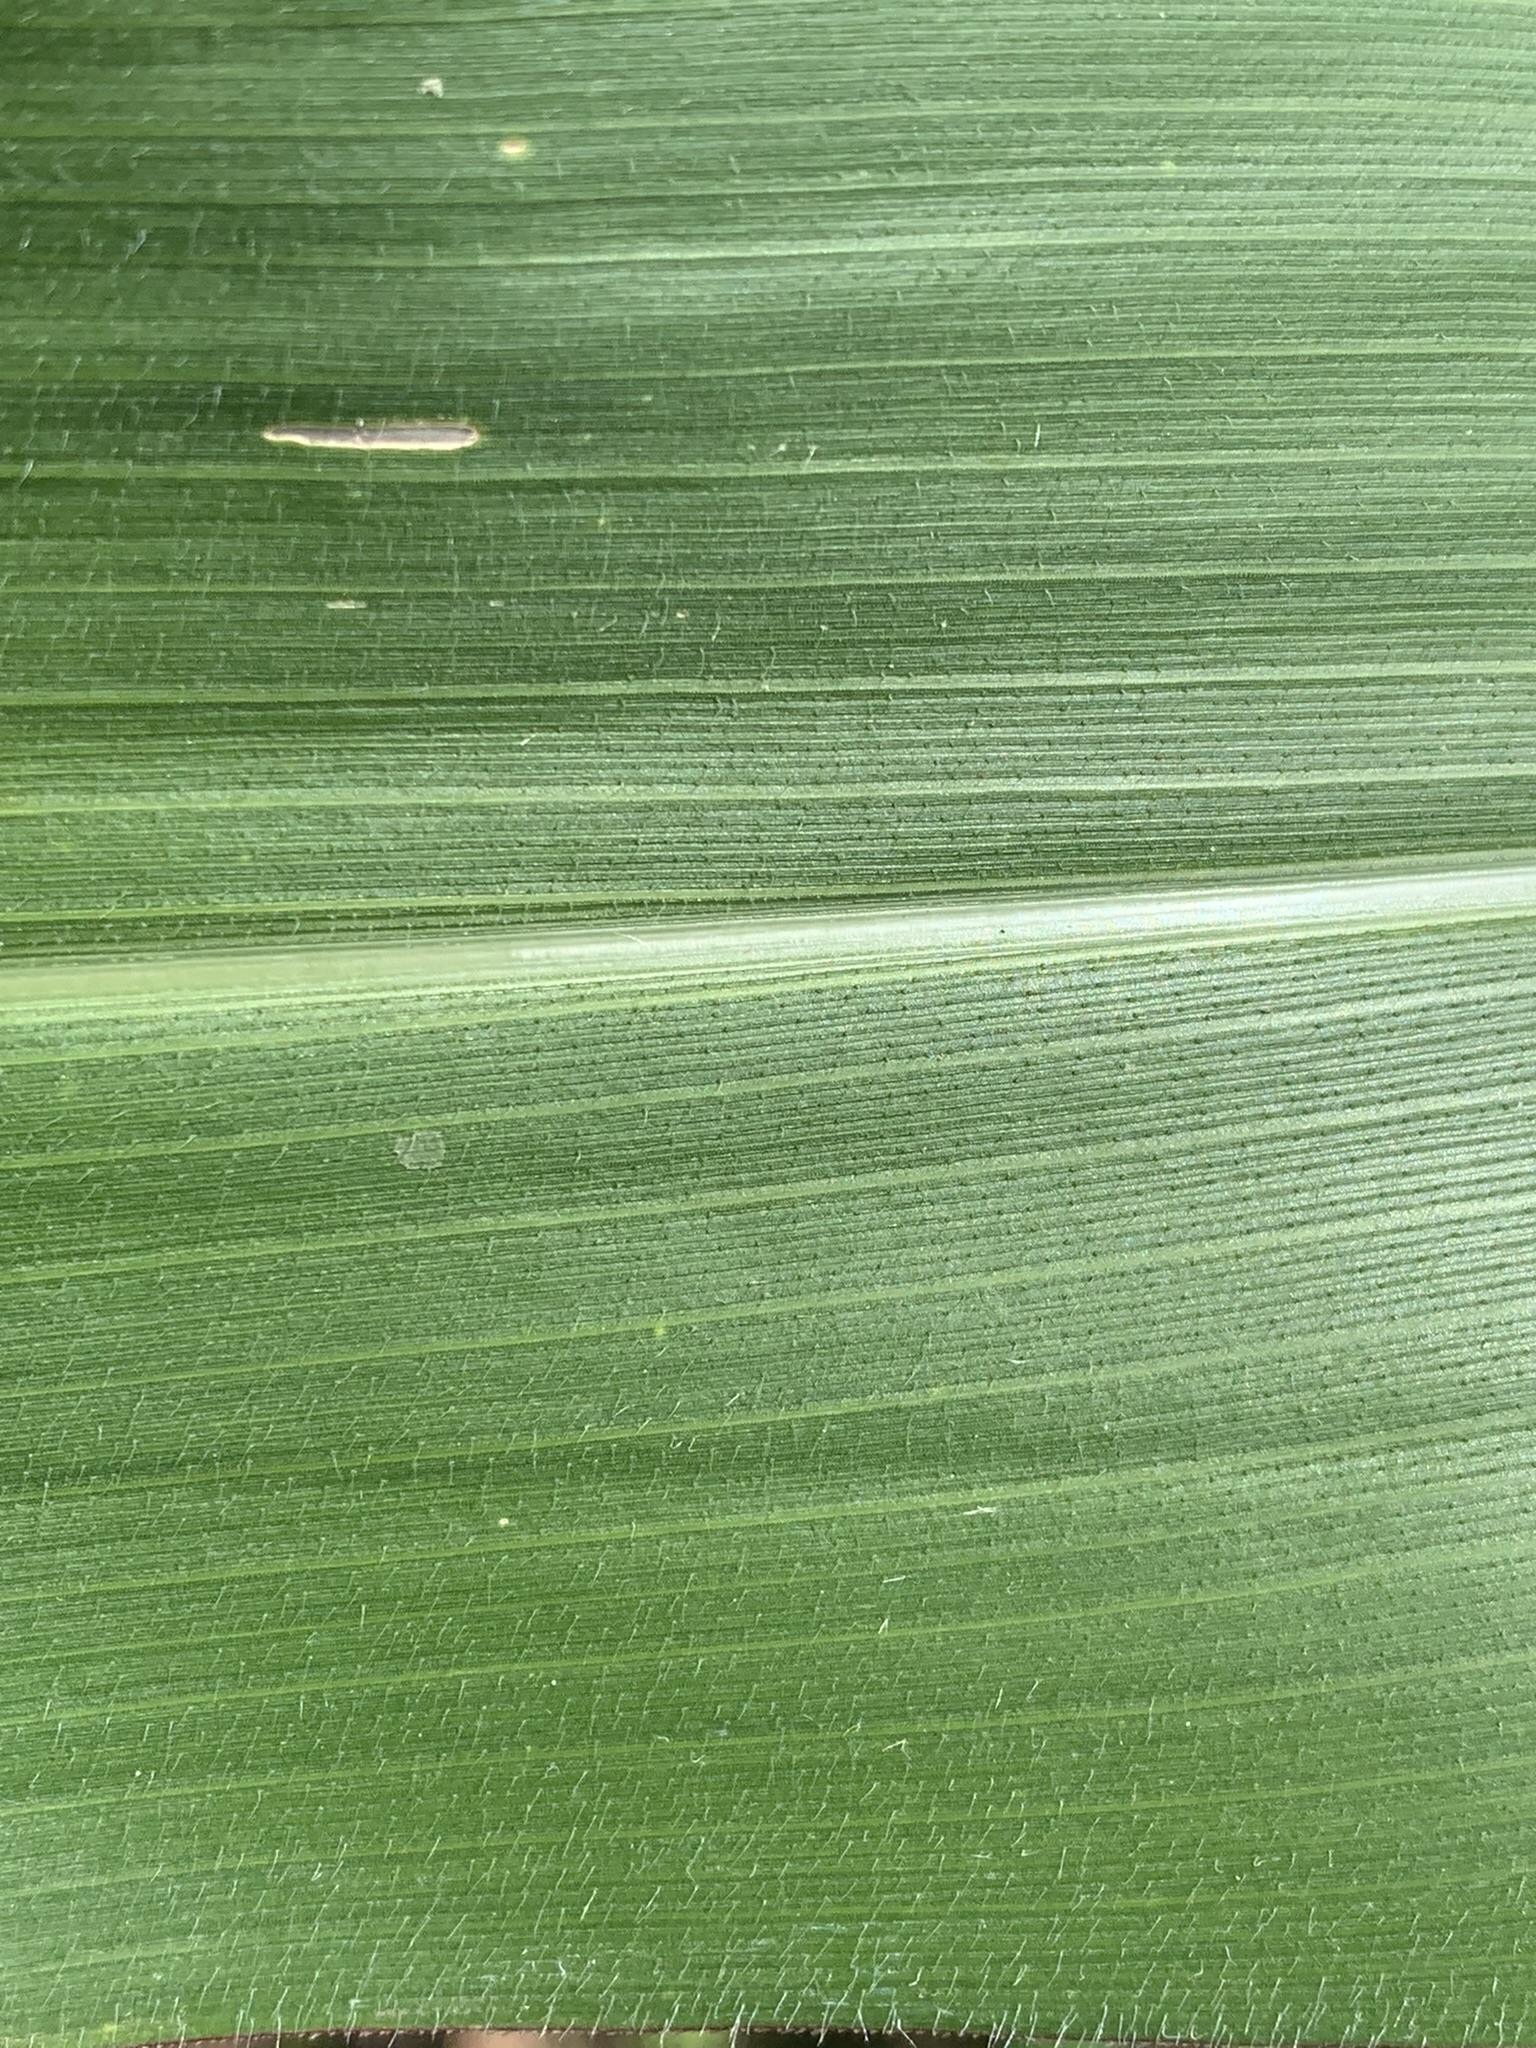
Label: Healthy